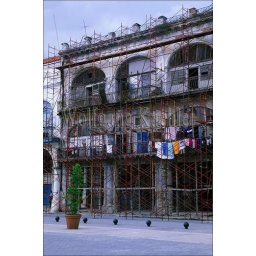
Cuba, old havana, street scene, house under restoration